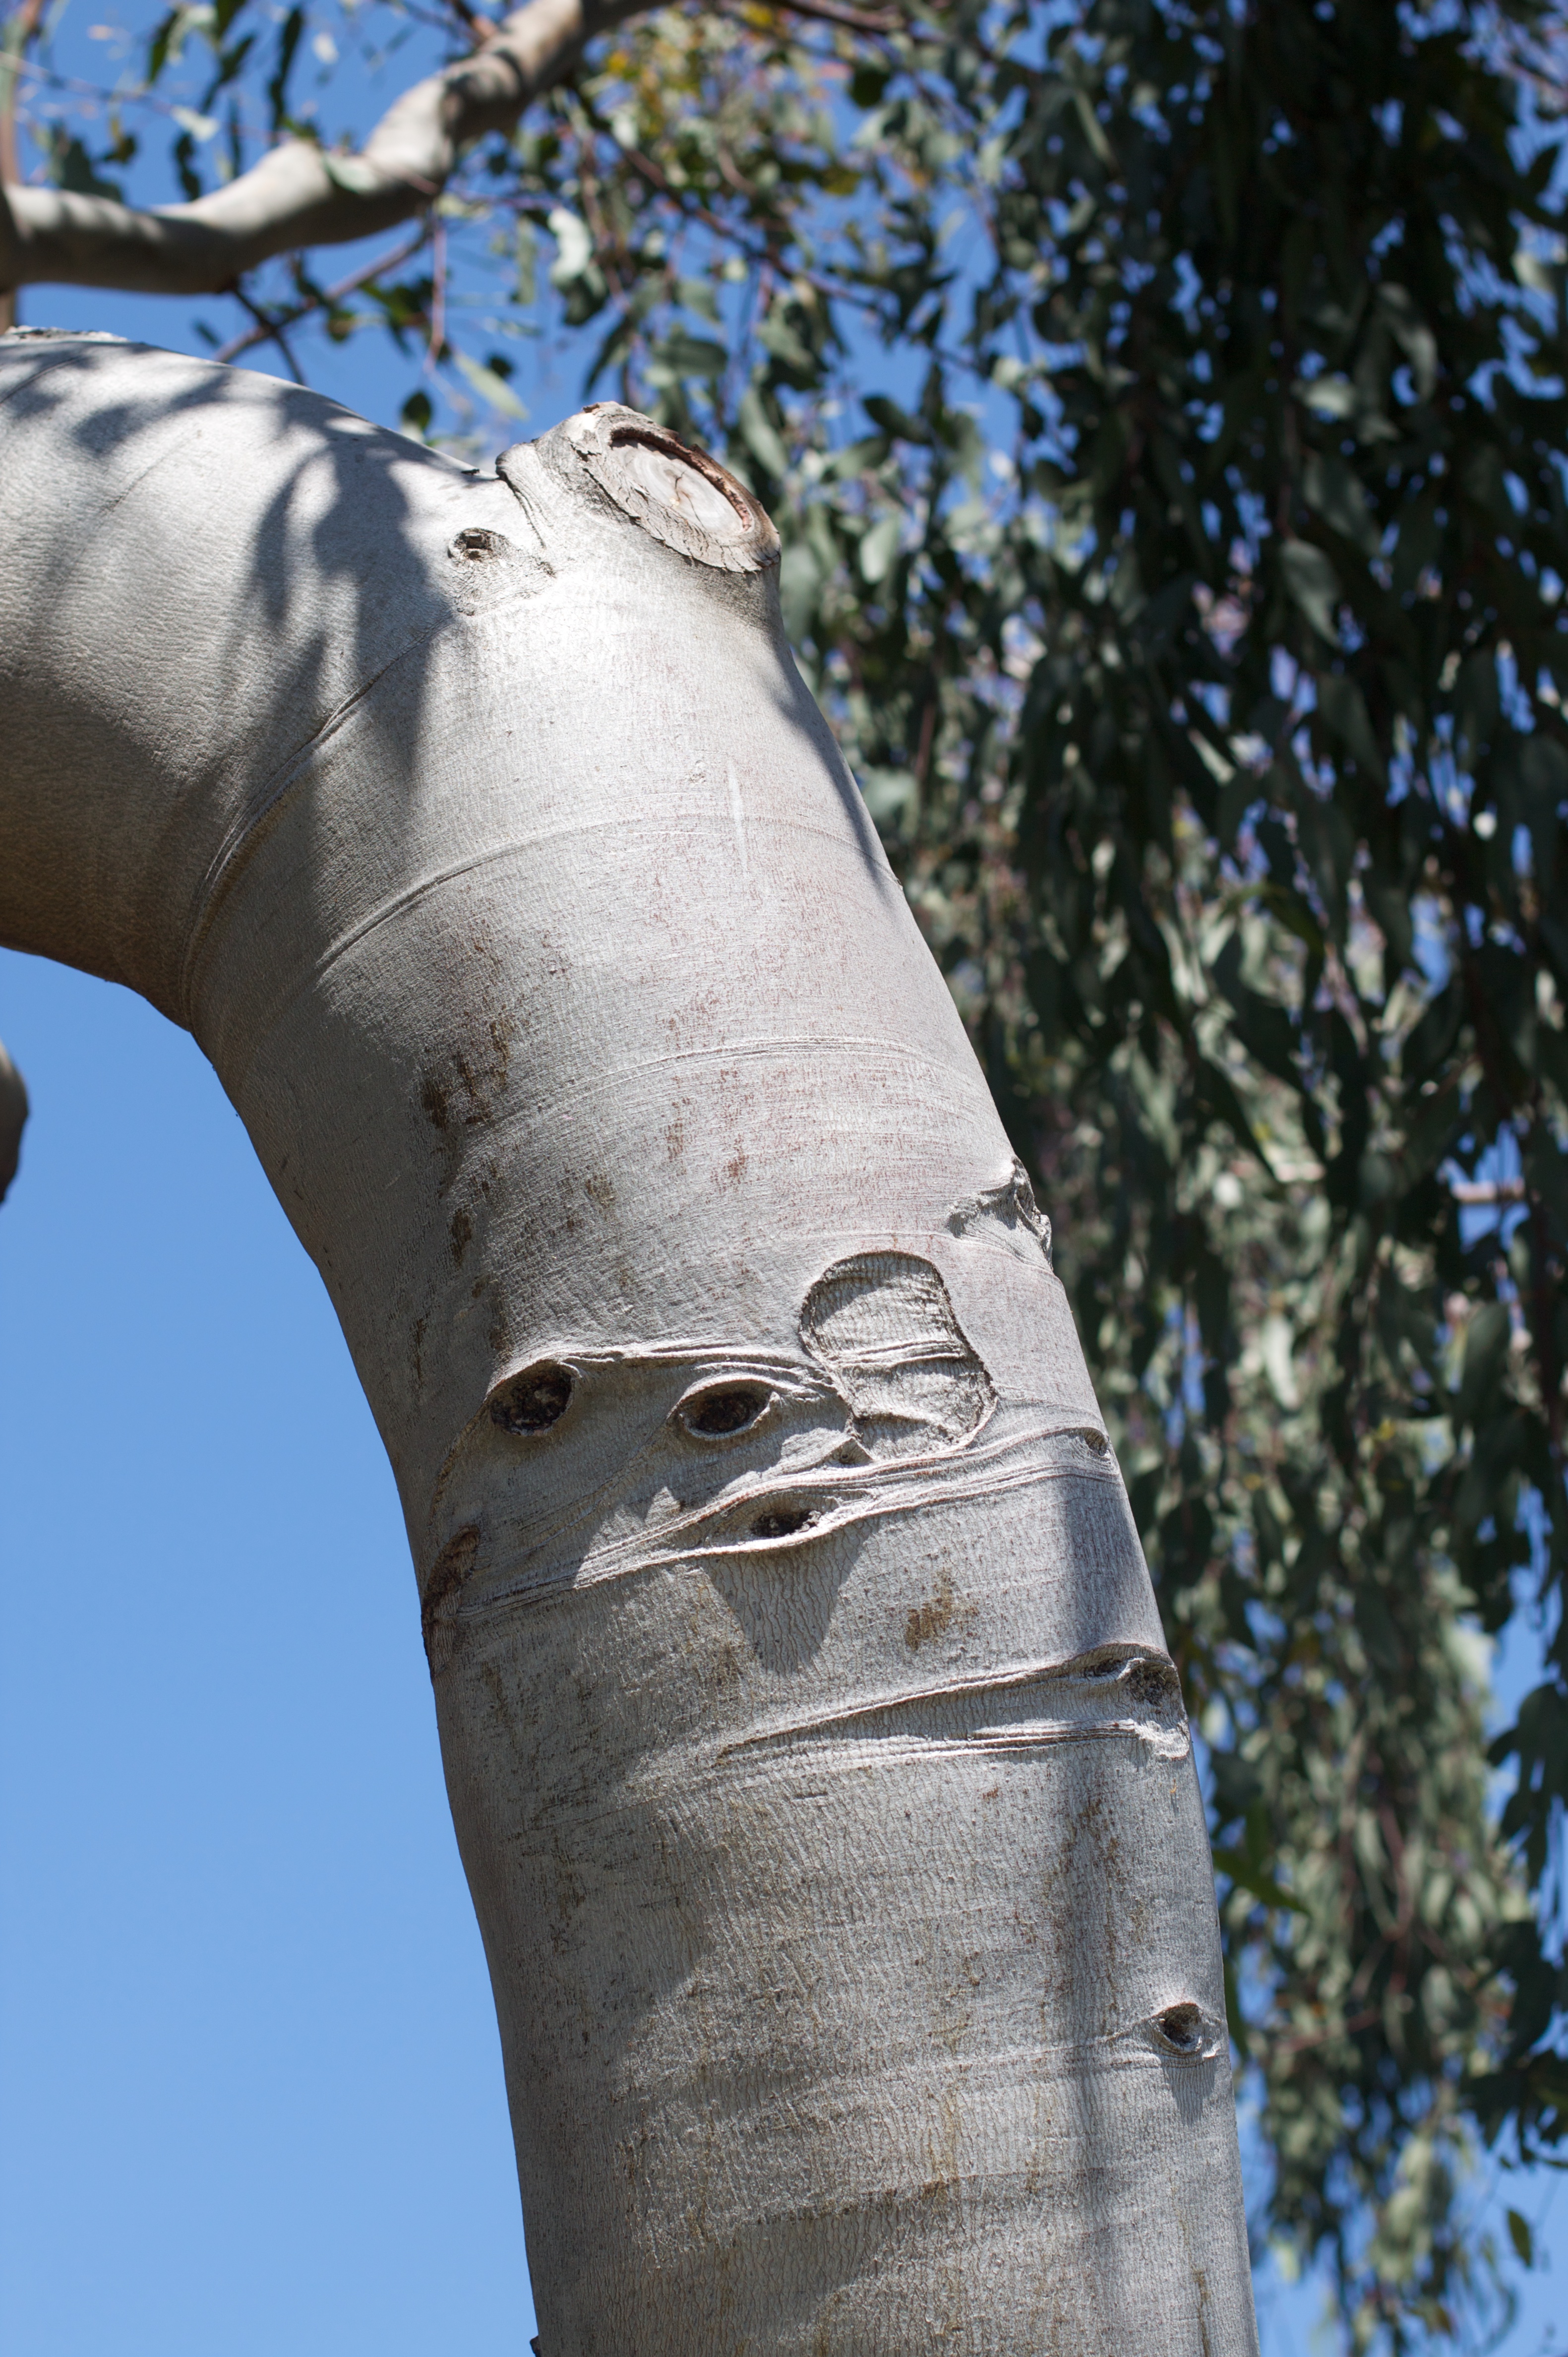
tree, nature, branch, winter, plant, wood, sunlight, leaf, flower, trunk, statue, spring, birch, autumn, blue, season, sculpture, art, woody plant